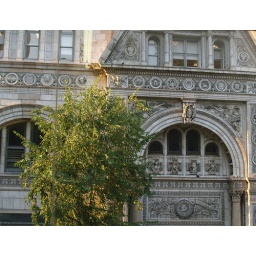
Taken through a 2nd floor window of the Ritz Camera store at 13th and Chestnut in Philly.